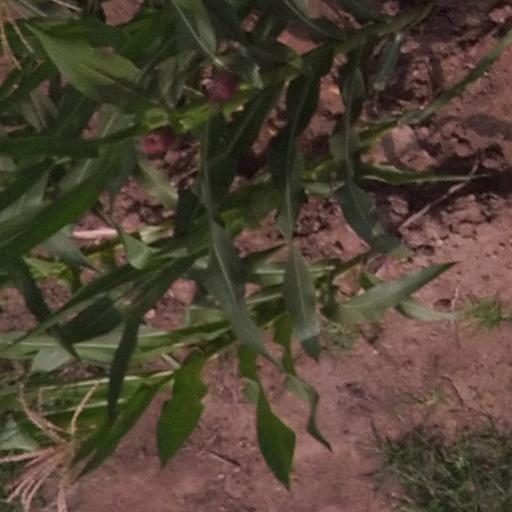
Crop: maize; corn